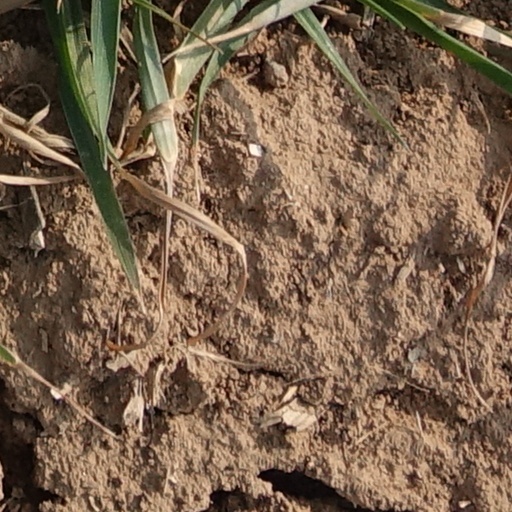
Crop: wheat